Margaret Heckler

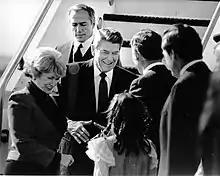
Heckler (at left), with Ronald Reagan meeting Mayor of Boston Raymond Flynn (c. 1984–1985)

Following the 1984 presidential election, White House Chief of Staff Donald Regan pressured Reagan, empowered by a landslide victory, to nominate Heckler as Ambassador to Ireland in November 1985. Heckler was confirmed by the Senate in a voice vote in December 1985.